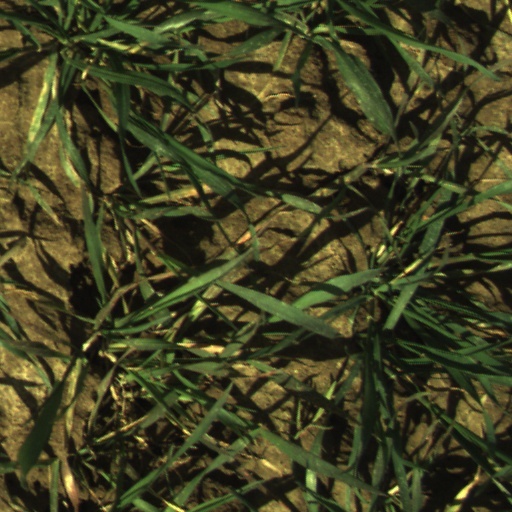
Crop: wheat